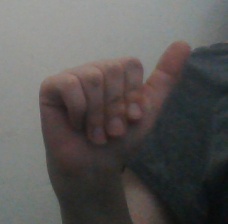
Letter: dhad